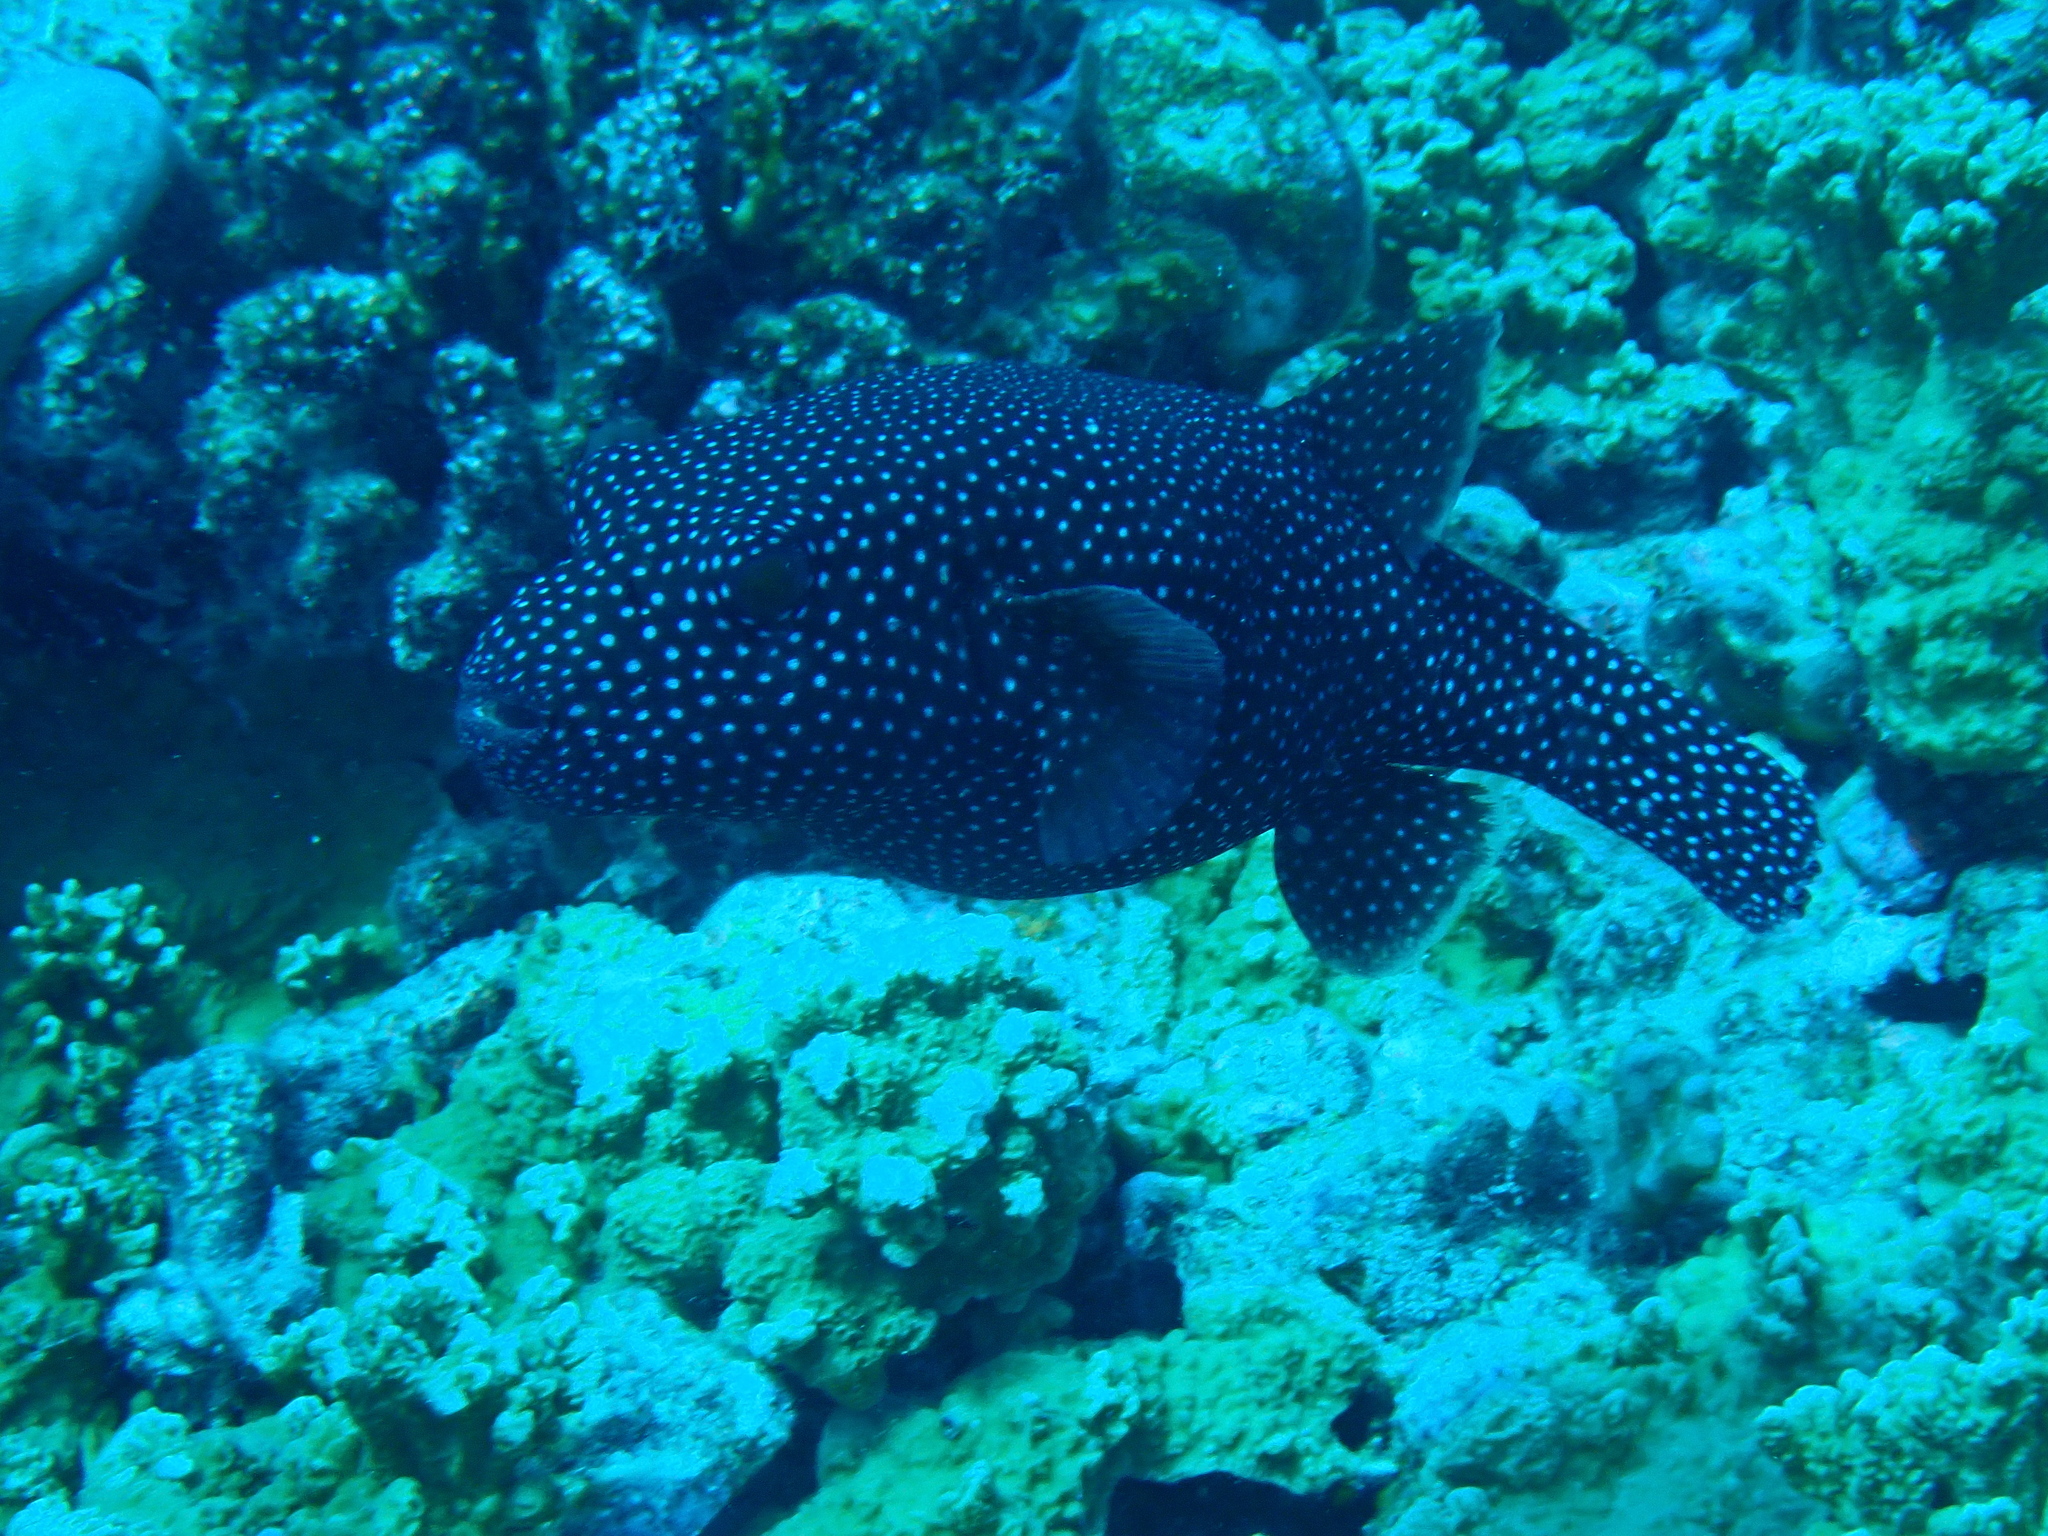
Arothron meleagris (Guineafowl Puffer)